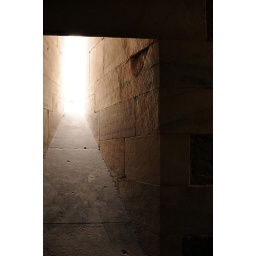
inside the stair tower leading to the roof of the duomo in milan